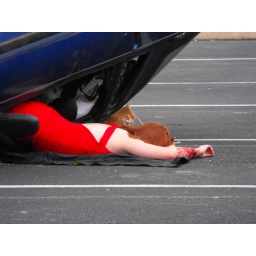
Teresa hanging out of the car window in Mock Crash